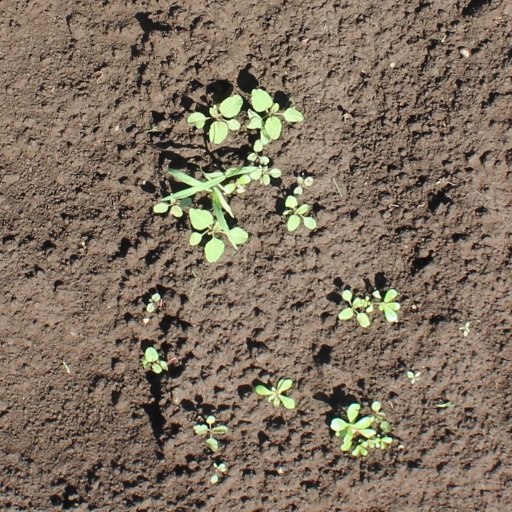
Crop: soybean